Geomorphology

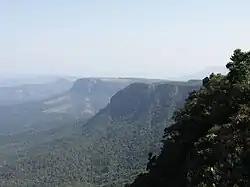
Part of the Great Escarpment in the Drakensberg, southern Africa. This landscape, with its high altitude plateau being incised into by the steep slopes of the escarpment, was cited by Davis as a classic example of his cycle of erosion.

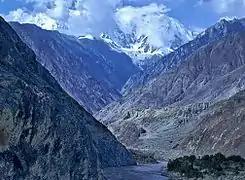
Gorge cut by the Indus River into bedrock, Nanga Parbat region, Pakistan. This is the deepest river canyon in the world. Nanga Parbat itself, the world's 9th highest mountain, is seen in the background.

Other than some notable exceptions in antiquity, geomorphology is a relatively young science, growing along with interest in other aspects of the earth sciences in the mid-19th century. This section provides a very brief outline of some of the major figures and events in its development.